The Mooseman

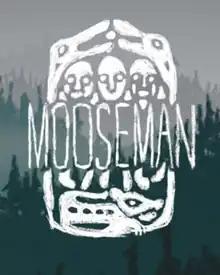
English-language logo of the game

The Mooseman is an adventure video game developed by the Perm-based Russian studio Morteshka and released in 2017. The game is based on the mythology of Komi, as well as other Finno-Ugric peoples, and is an attempt at artistic reconstruction of mythological plots. The game tells the story of the Mooseman, the shaman and one of the seven sons of the creator god , who must travel to the underworld to retrieve (the sun) and save the world from the eternal cold.